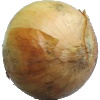
Label: Onion White 1